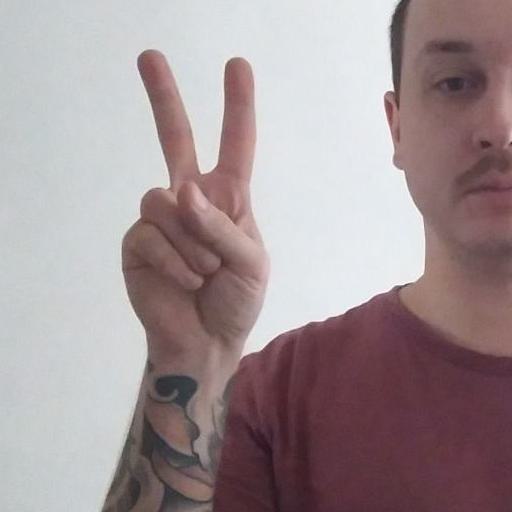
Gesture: peace